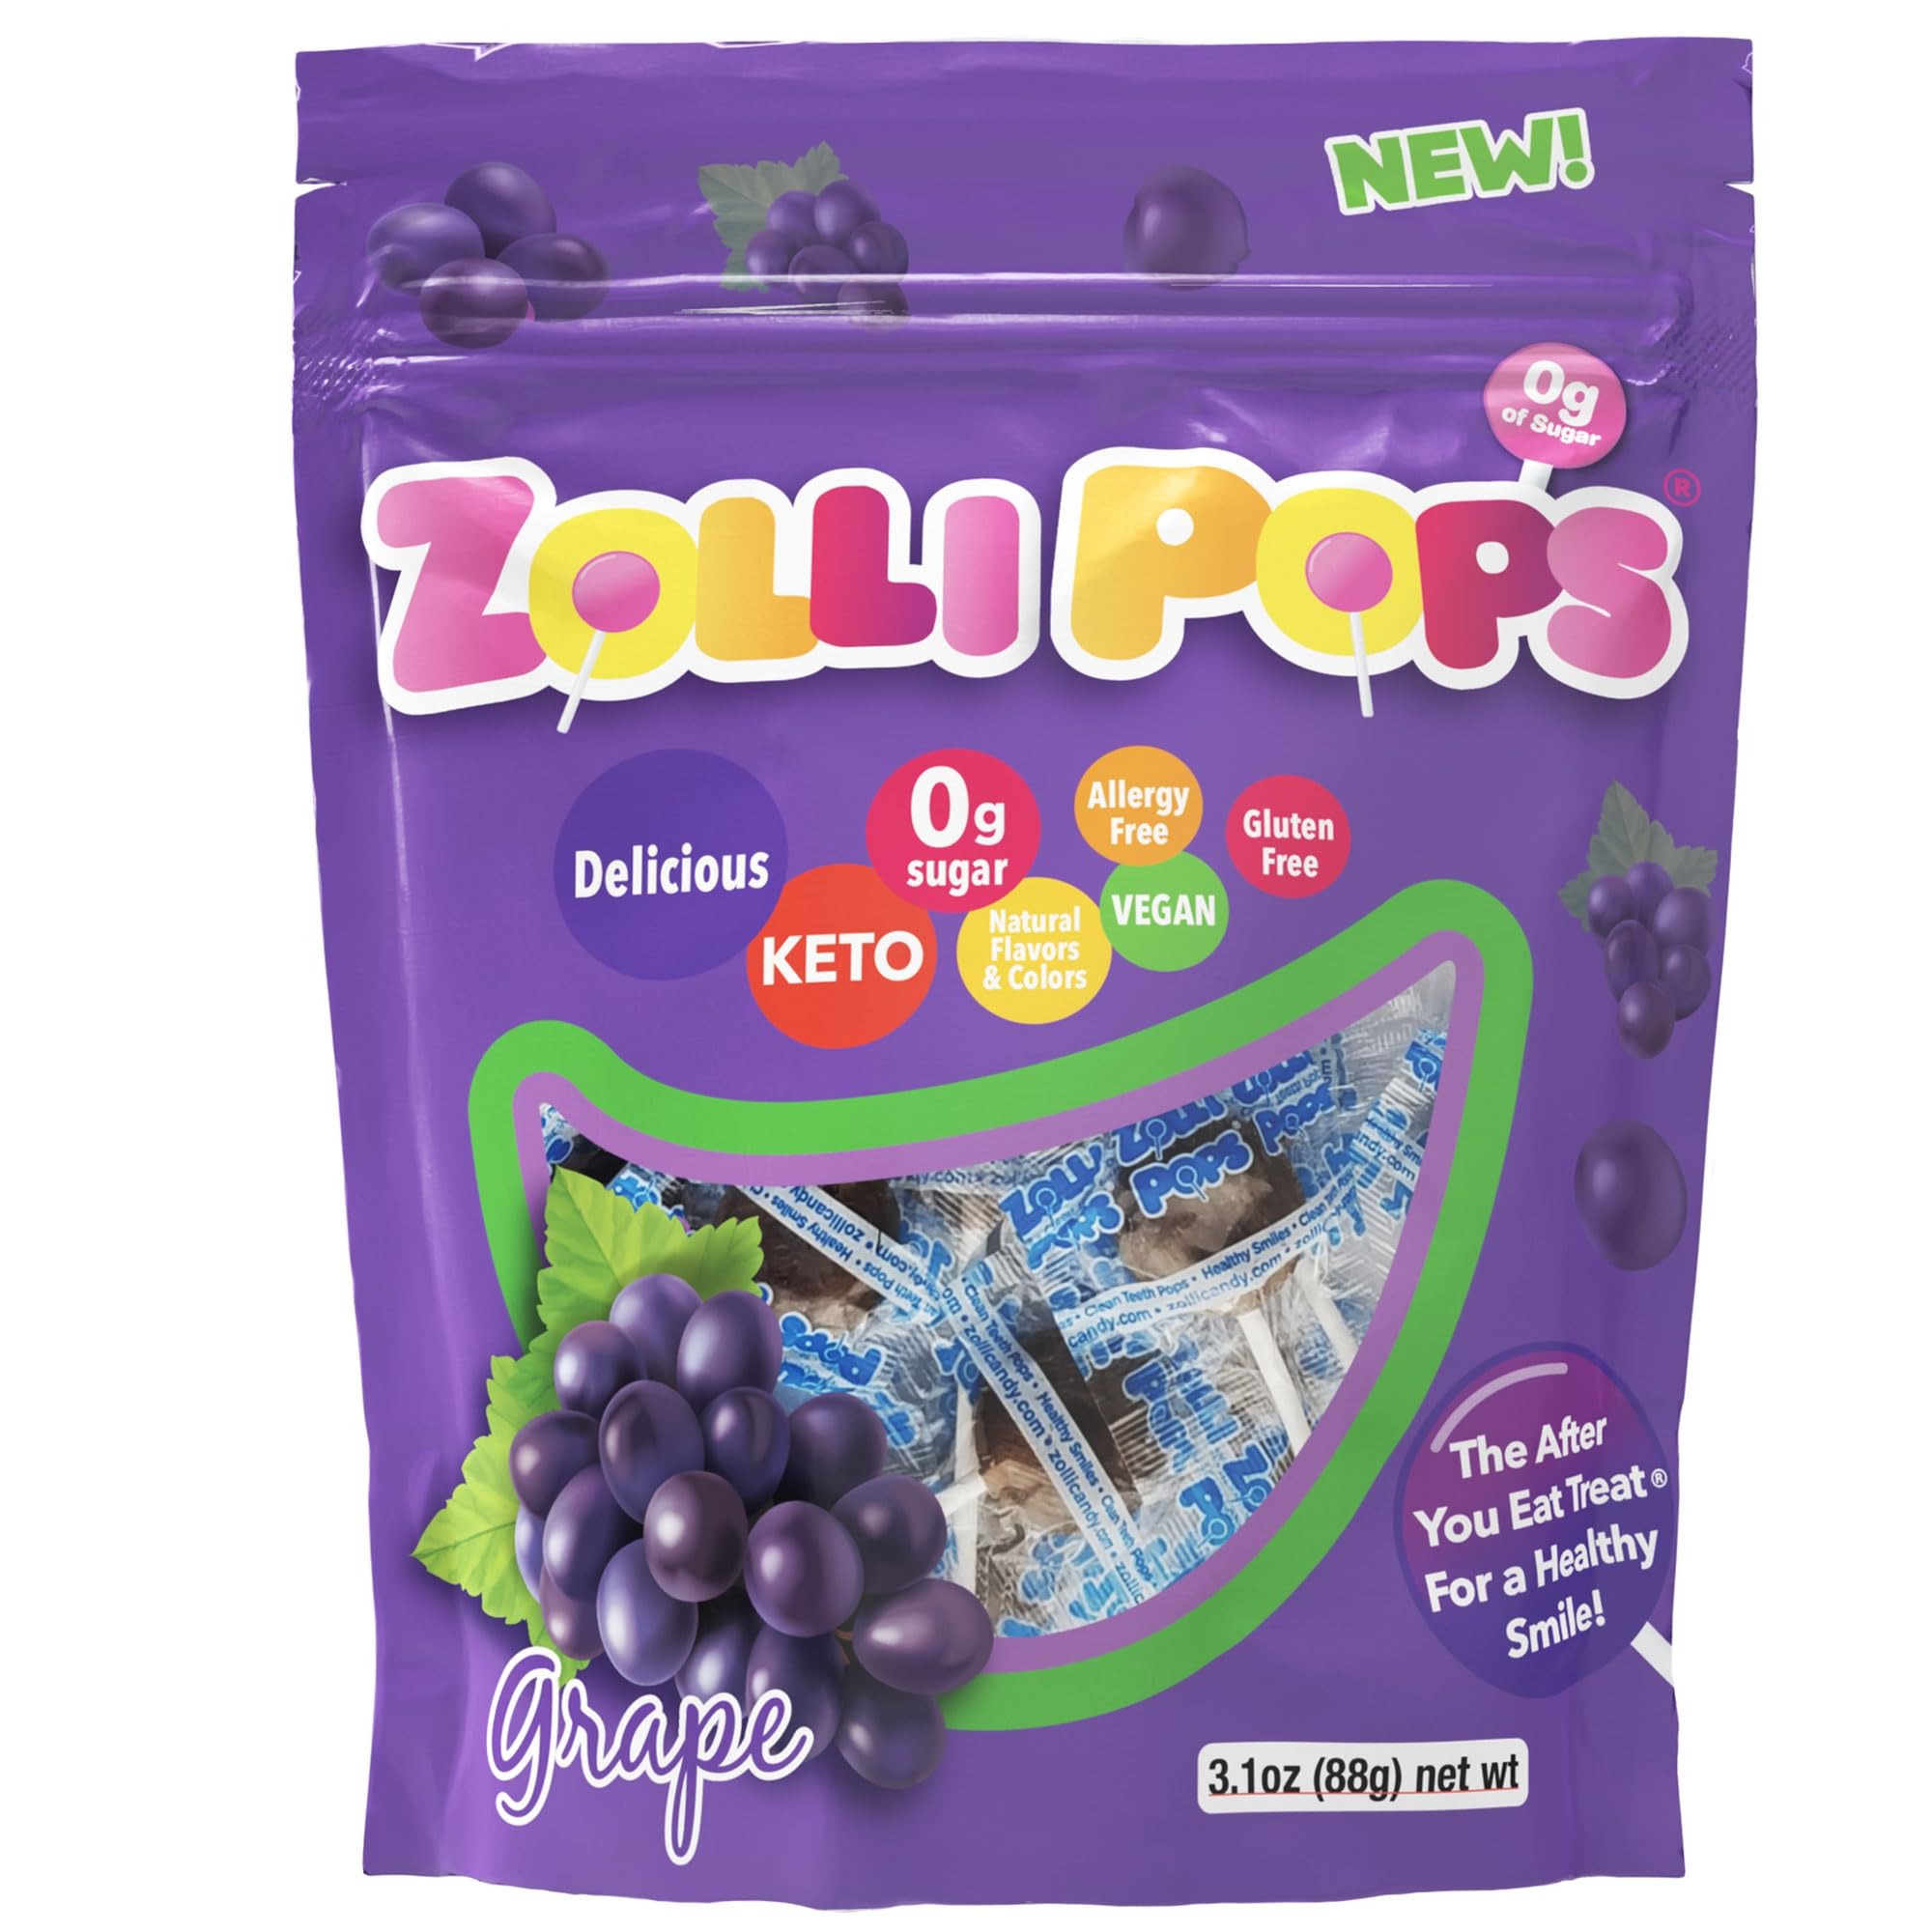
Item Name: Zollipops Clean Teeth Lollipops | Anti-Cavity, Sugar-Free Candy Grape- Ideal for Kids, Diabetics, and Keto Diet - Tasty and Dental-Friendly, 3.1 oz.
Bullet Point 1: Dental-Friendly Lollipops: Zolli Pops are dentist-approved and designed to promote oral health, offering a delicious way to enjoy candy while maintaining clean teeth.
Bullet Point 2: Assorted Flavors: Experience a delightful variety of flavors in every pack, ensuring a tasty and satisfying experience for those with diverse taste preferences.
Bullet Point 3: Kid-Friendly and Parent-Approved: Loved by kids and approved by parents, Zolli Pops offer a balance of great taste and dental benefits, making them a smart choice for the whole family.
Bullet Point 4: Sugar-Free Goodness: Enjoy guilt-free indulgence with Zolli Pops, as they are sugar-free, making them a smart choice for those looking to reduce sugar intake without sacrificing taste.
Bullet Point 5: Convenient On-the-Go Pack: Packaged for convenience, these lollipops are ideal for on-the-go enjoyment, whether in your bag, pocket, or as a delightful addition to your candy dish at home.
Value: 3.1
Unit: Ounce

Price: 6.89